Mountain reindeer

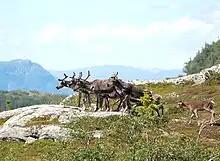
Mountain reindeer in their summer coat in Blefjell, Norway.

The mountain reindeer has several physiological adaptations to cope with different environmental temperatures. Reindeer have hemoglobin that allows for high oxygen unloading even at very cold temperatures. This is essential because reindeer limbs are often kept much colder than core body temperature, a phenomenon known as regional heterothermy. In warmer temperatures, reindeer can also switch from nasal breathing to open mouth panting for evaporative cooling.